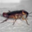
Label: cockroach